Jaka Blažič

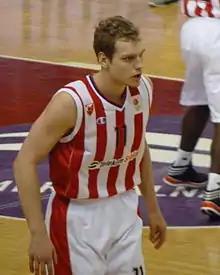
Blažič with Crvena zvezda in December 2013.

Blažič started his professional career in 2007 with Triglav Kranj. From 2009 to 2011 he played with Geoplin Slovan.